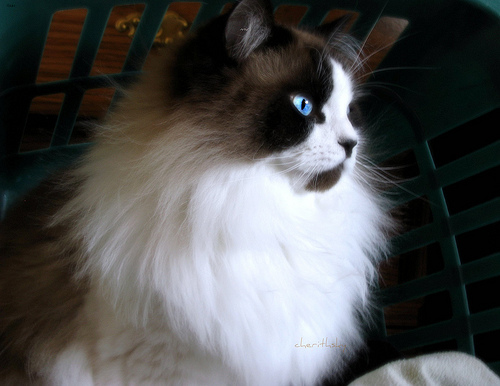
Breed: ragdoll